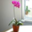
Label: orchid